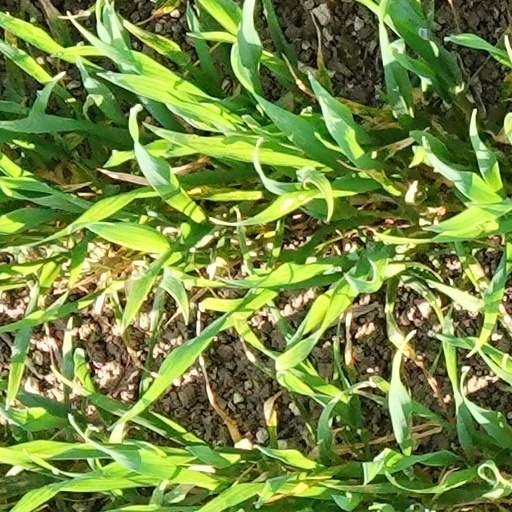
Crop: wheat